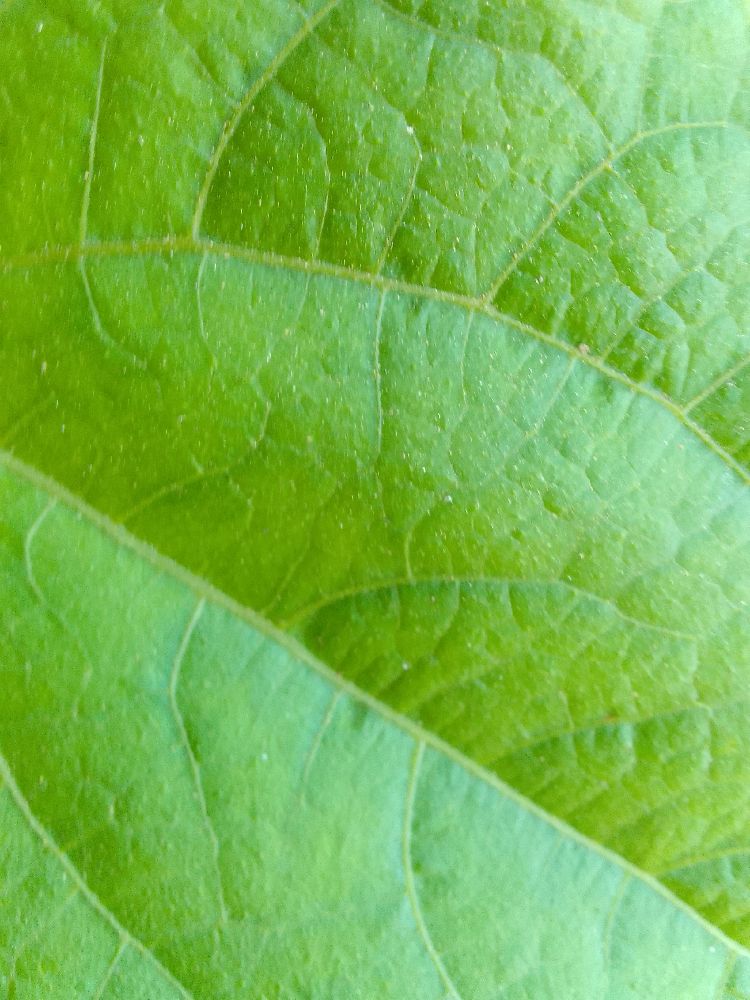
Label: healthy